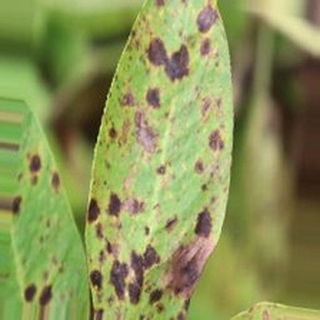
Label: groundnut_late_leaf_spot